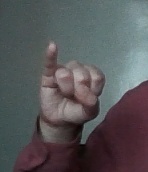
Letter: meem